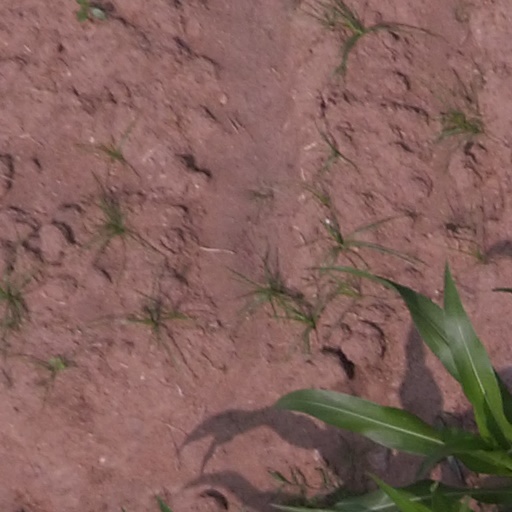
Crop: maize; corn